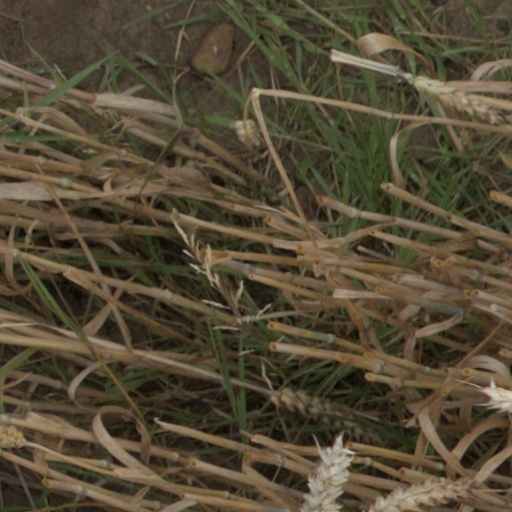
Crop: wheat